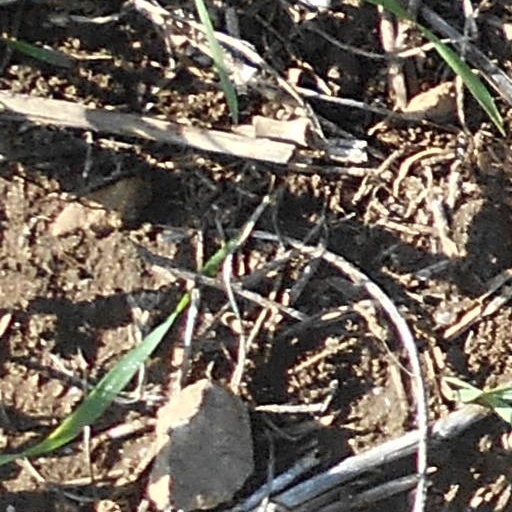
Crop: wheat